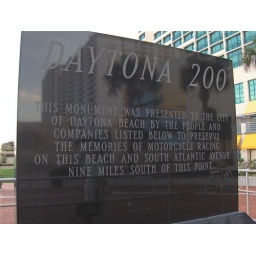
Monument to motorcycle racing in the beach - Sep 9, 2007